First Lady of Turkmenistan

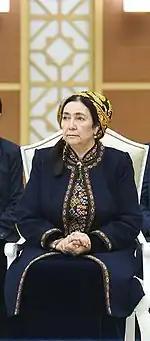
Ogulgerek Berdimuhamedowa in 2022

Ogulgerek Atayewna Berdimuhamedowa was the wife of the 2nd president Gurbanguly Berdimuhamedov. In 2021, during the visit of President of Turkey Recep Tayyip Erdogan, the first official photo of the Berdimuhamedova was taken. On 30 May 2022, Ogulgerek Berdimuhamedova was awarded the title of "Honored Carpet Weaver of Turkmenistan" for her many years at the carpet factory in the city of Gökdepe.